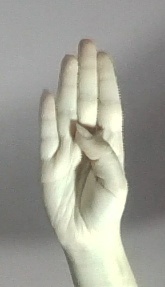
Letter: kaaf